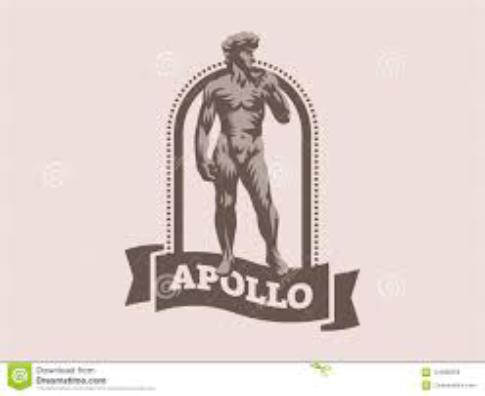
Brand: apollo
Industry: Others